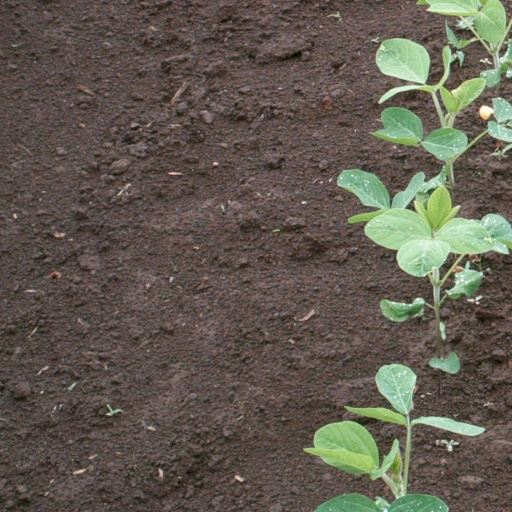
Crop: soybean